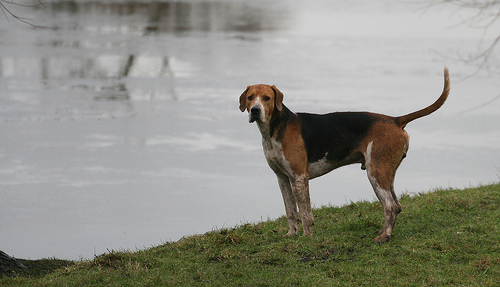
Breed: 223-n000074-English_foxhound